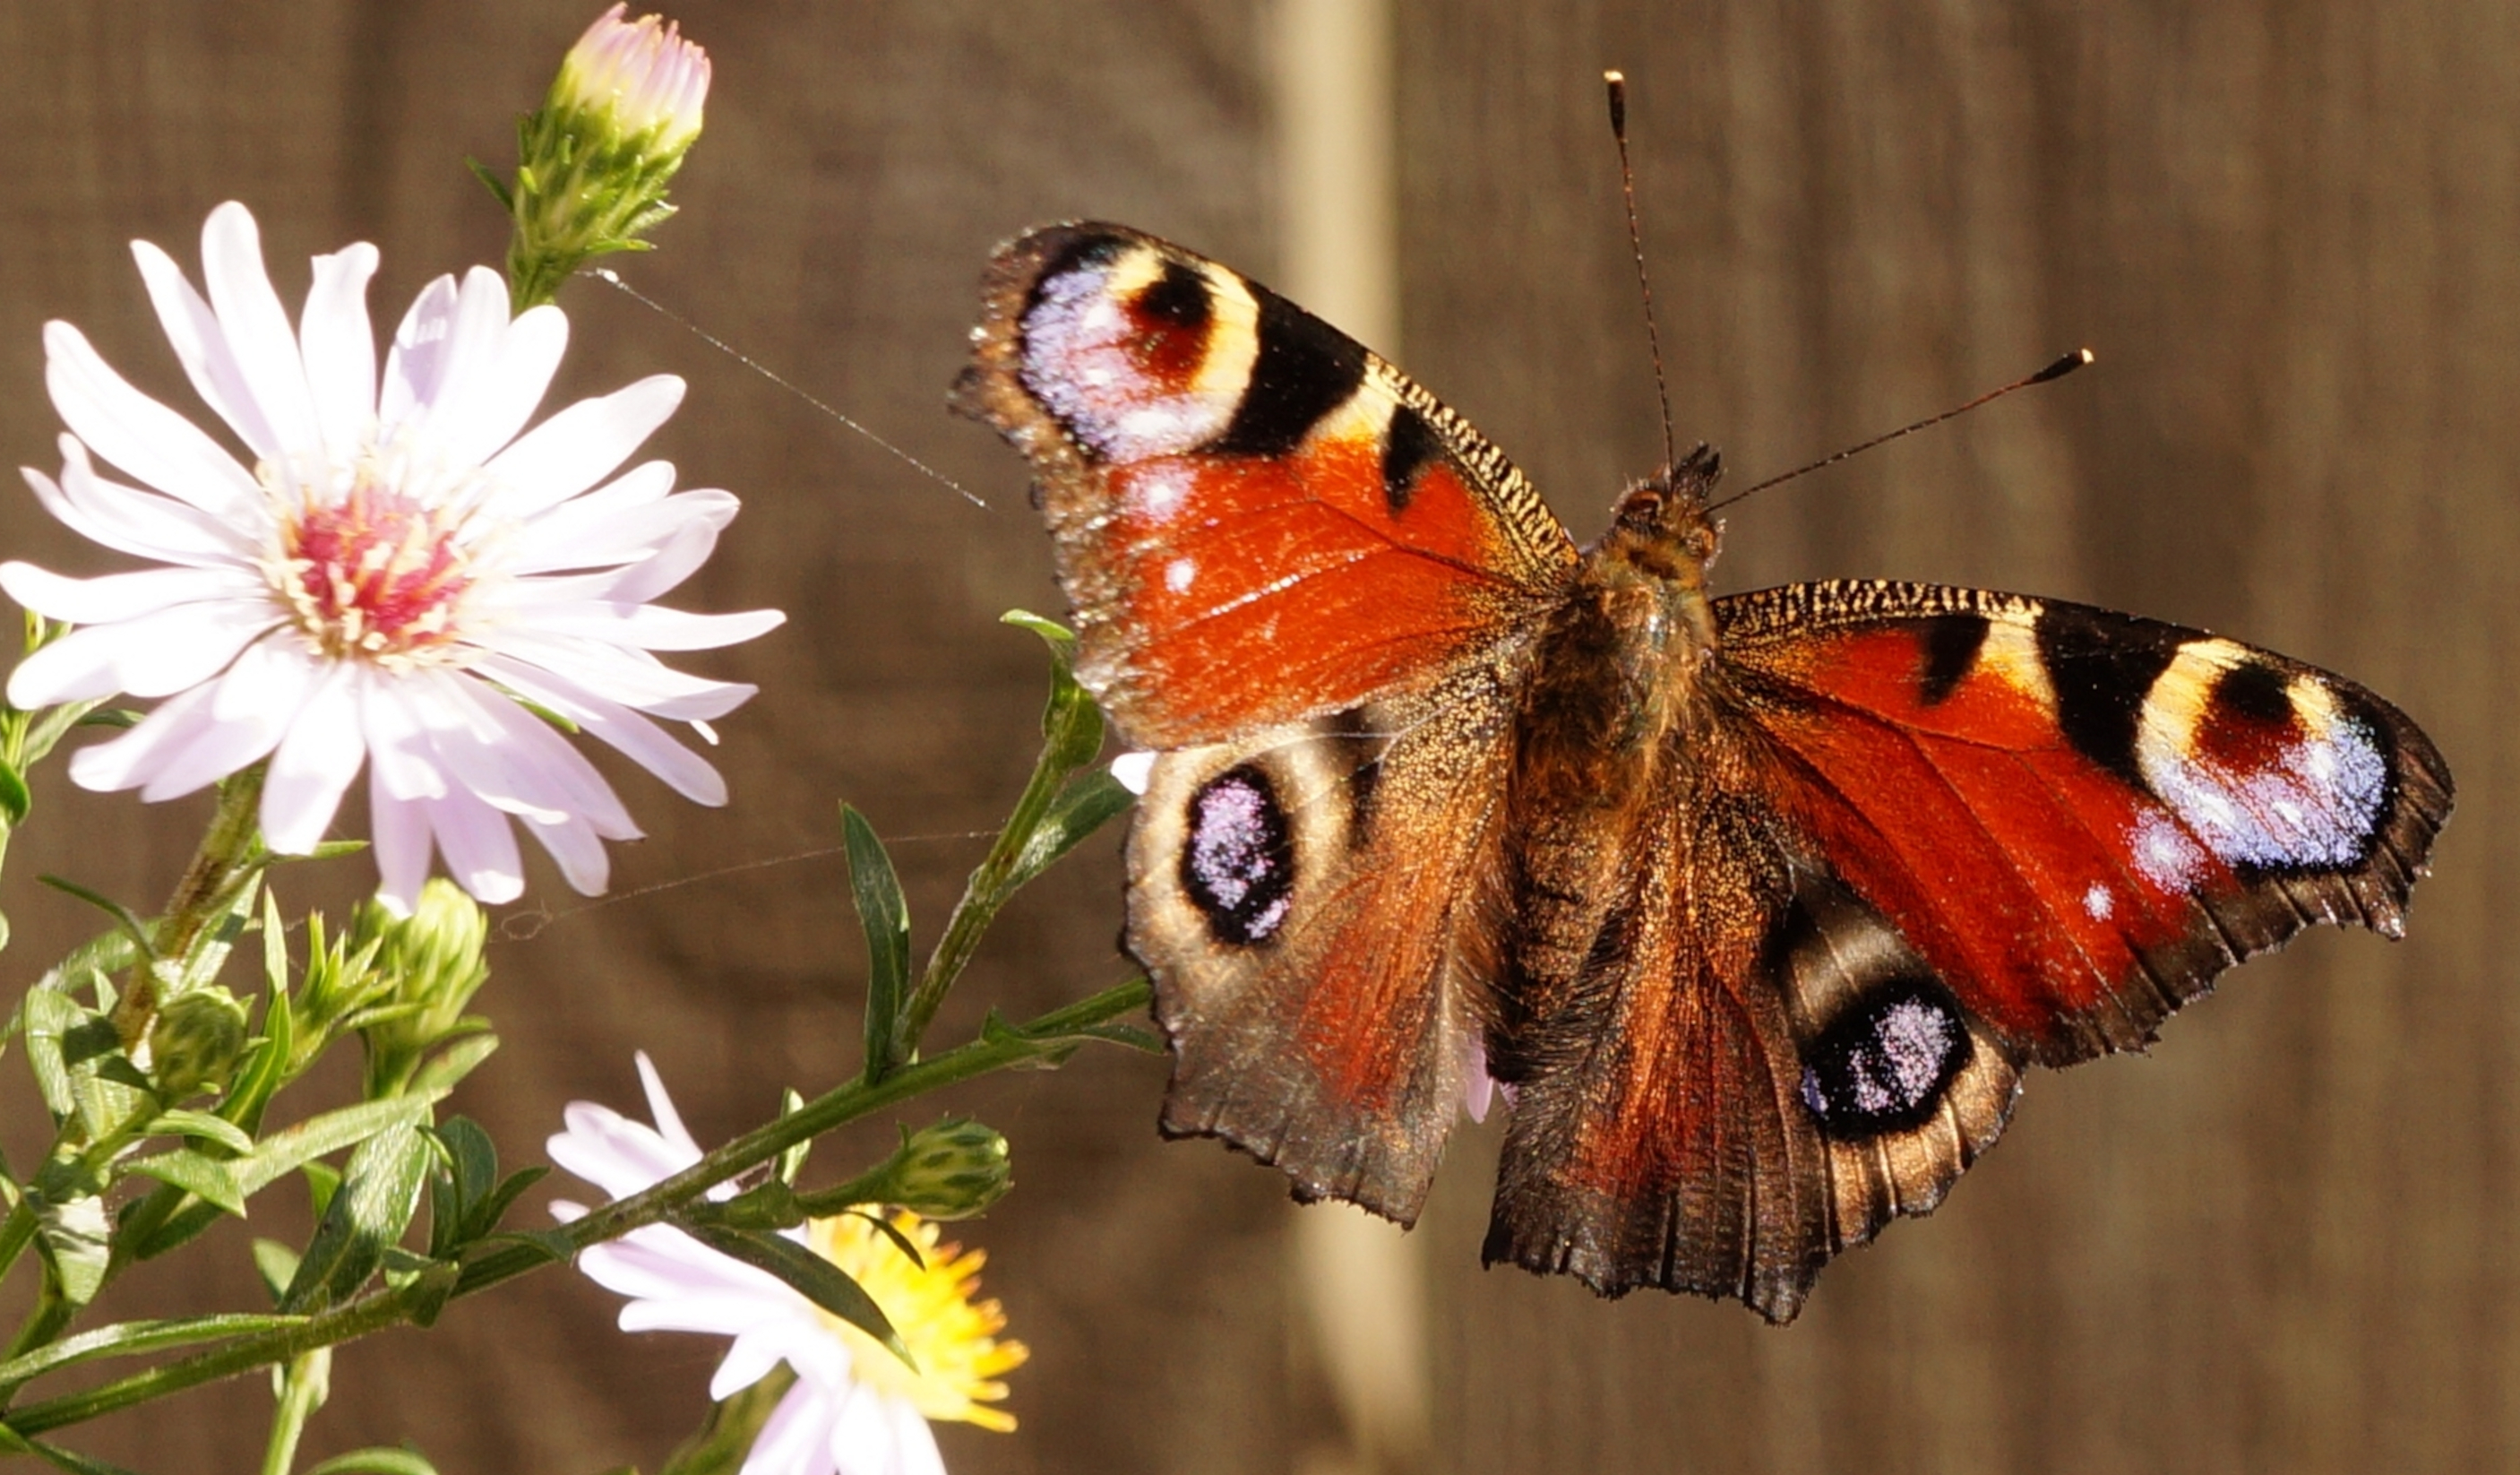
butterfly, insect, color, aglais io, flower, pollinator, plant, arthropod, moths and butterflies, organism, petal, invertebrate, close up, macro photography, aglais, herbaceous plant, event, annual plant, flowering plant, wildlife, moth, wildflower, brush footed butterfly, pollen, terrestrial animal, lycaenid, art, buddleia, plant stem, riodinidae